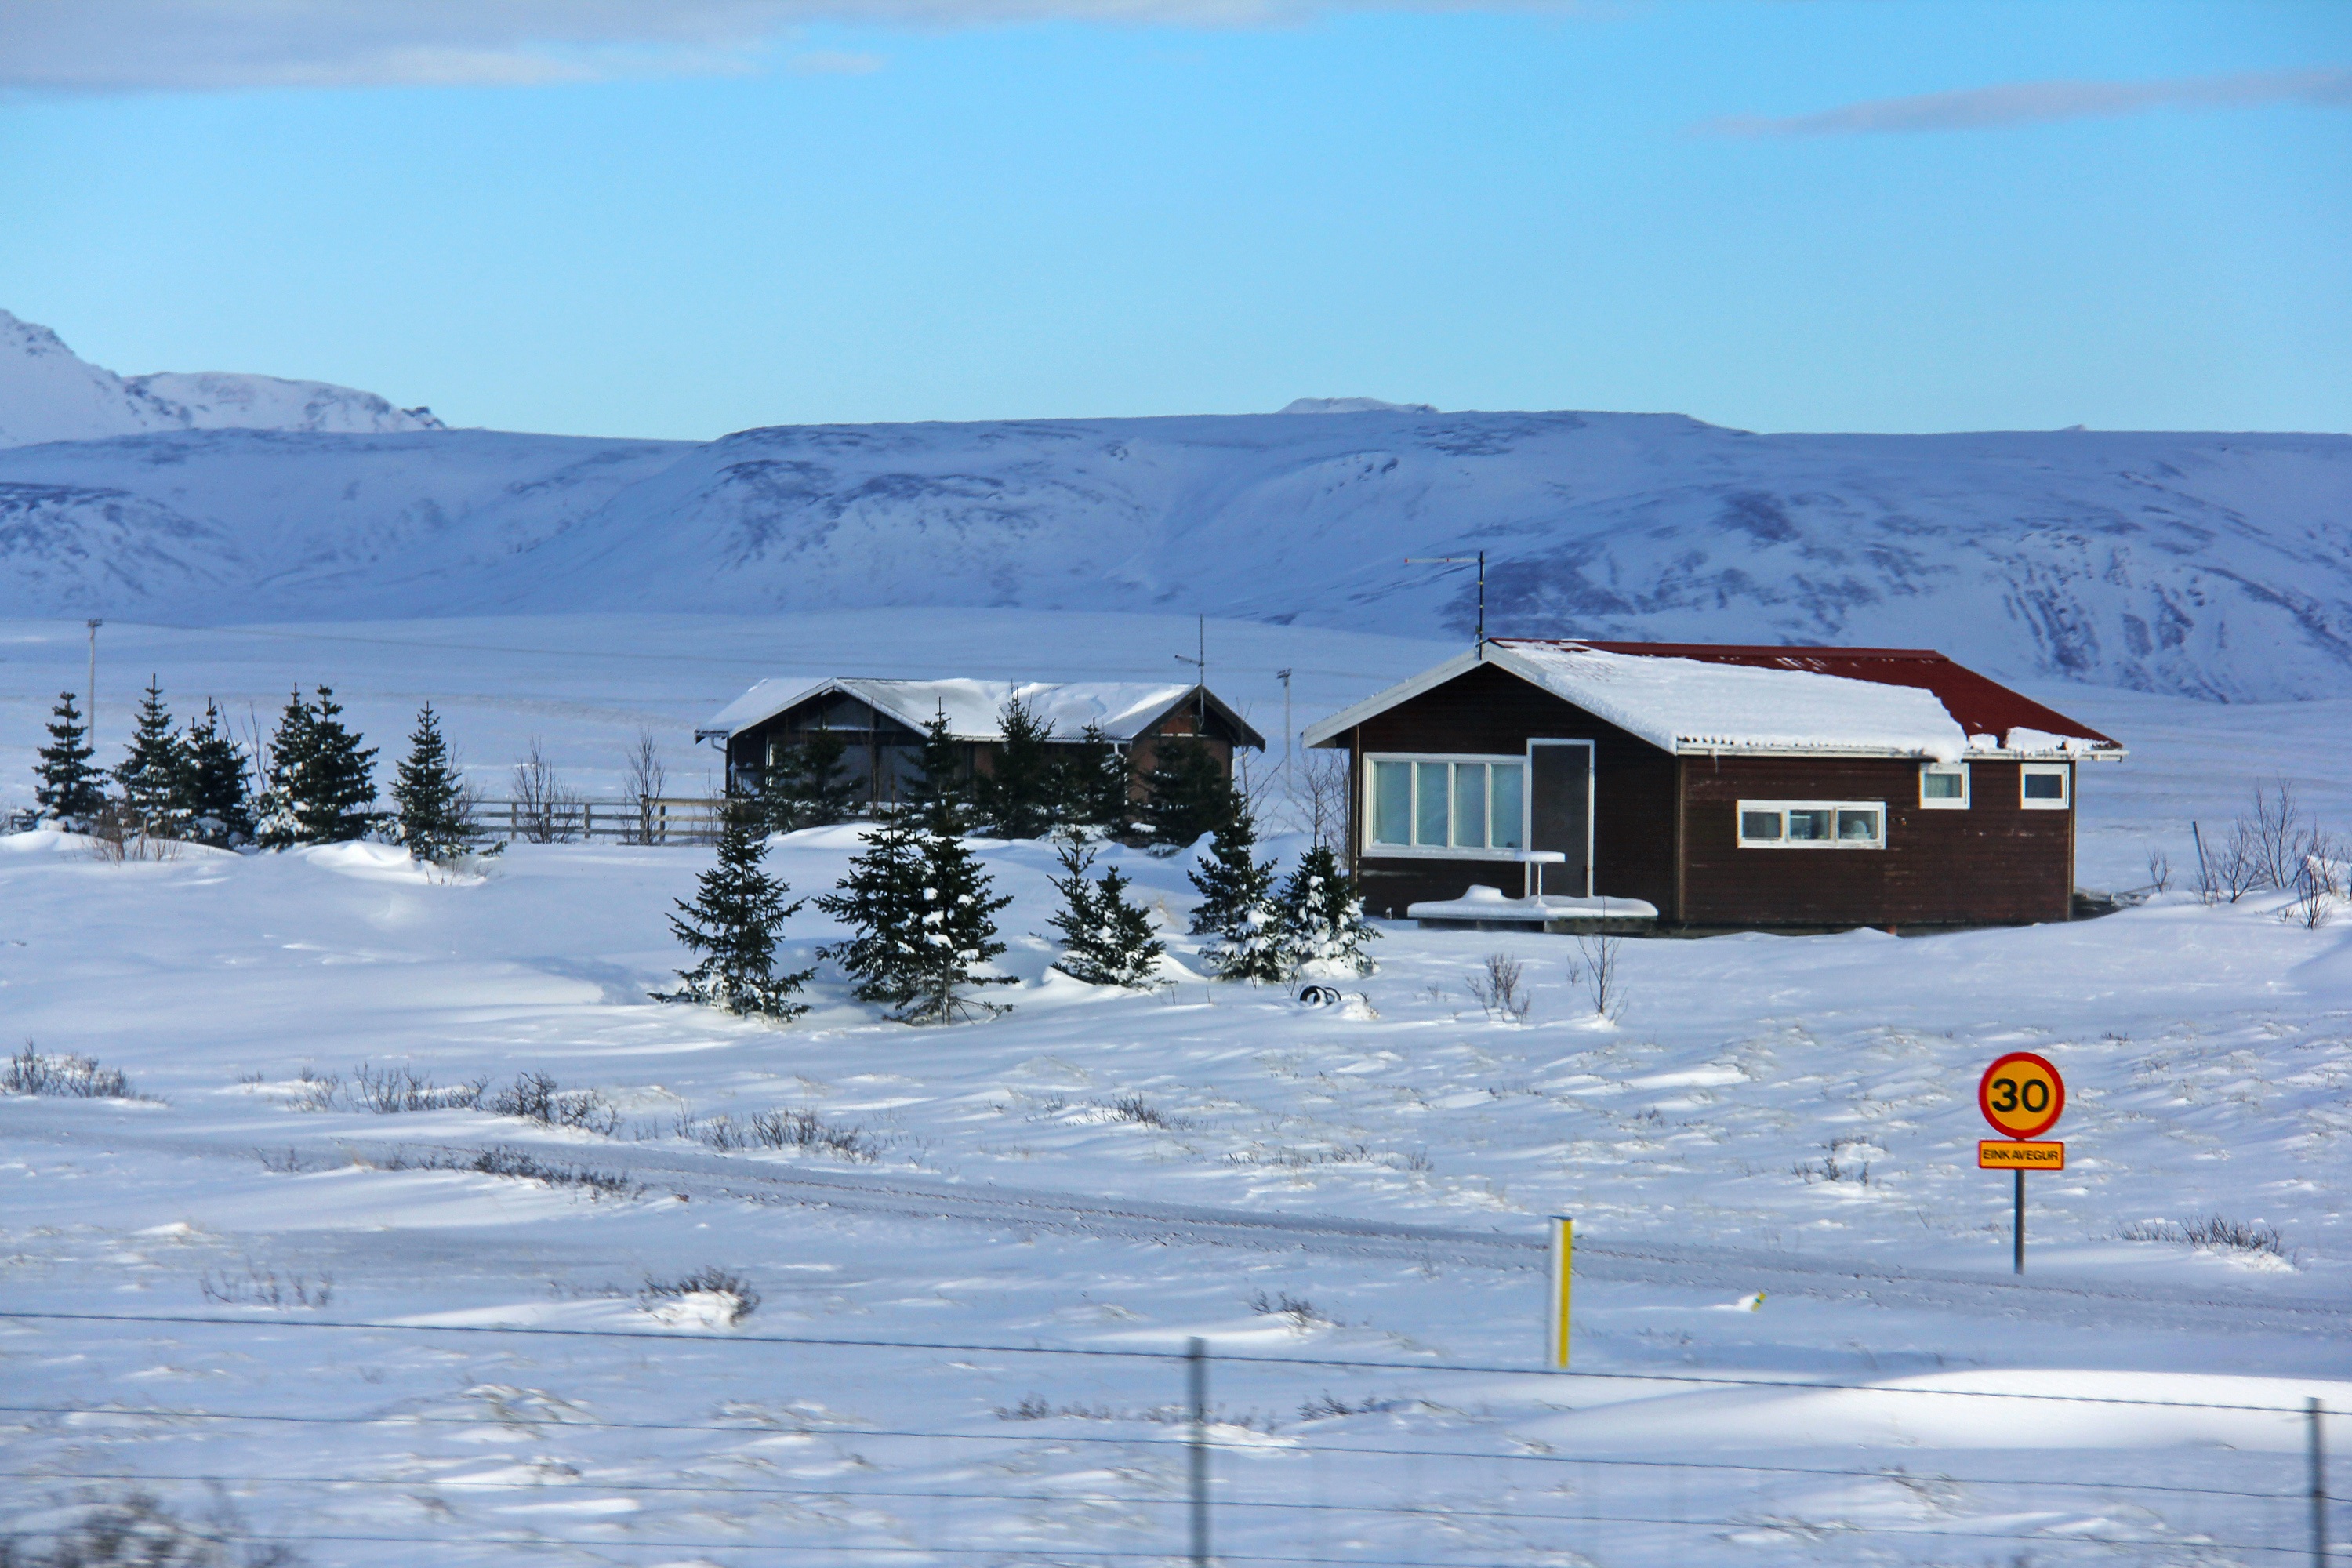
landscape, nature, wilderness, mountain, snow, winter, sky, sunrise, white, adventure, mountain range, travel, europe, journey, natural, weather, blue, iceland, arctic, colorful, season, sports equipment, winter sport, clouds, resort, mountains, alps, ski, icy, traveling, beauty, amazing, beautiful, icelandic, northern, views, piste, scandinavia, nordic, reykjavik, nature landscape, wonders, nordic skiing, ski equipment, mountainous landforms, geological phenomenon